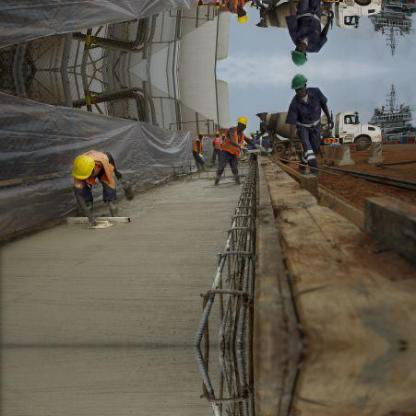
Objects in the image:
label: helmet
label: helmet
label: helmet
label: helmet
label: helmet